6th Airborne Division in Palestine

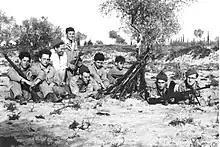
Haganah unit circa 1942–1947 armed with an assortment of British weapons

During this time the Jewish Resistance Movement was formed, comprising several pre-existing Jewish groups. In 1921, the part-time Haganah was formed and trained as a national army. Most Jewish males and some females were required to join. After the Second World War, it obtained numerous surplus weapons to equip its members. The Haganah gave priority to increasing the Jewish population by bringing immigrants into the country from Europe. It always attempted to give prior notice of an attack so that any security service personnel in the area could be evacuated.